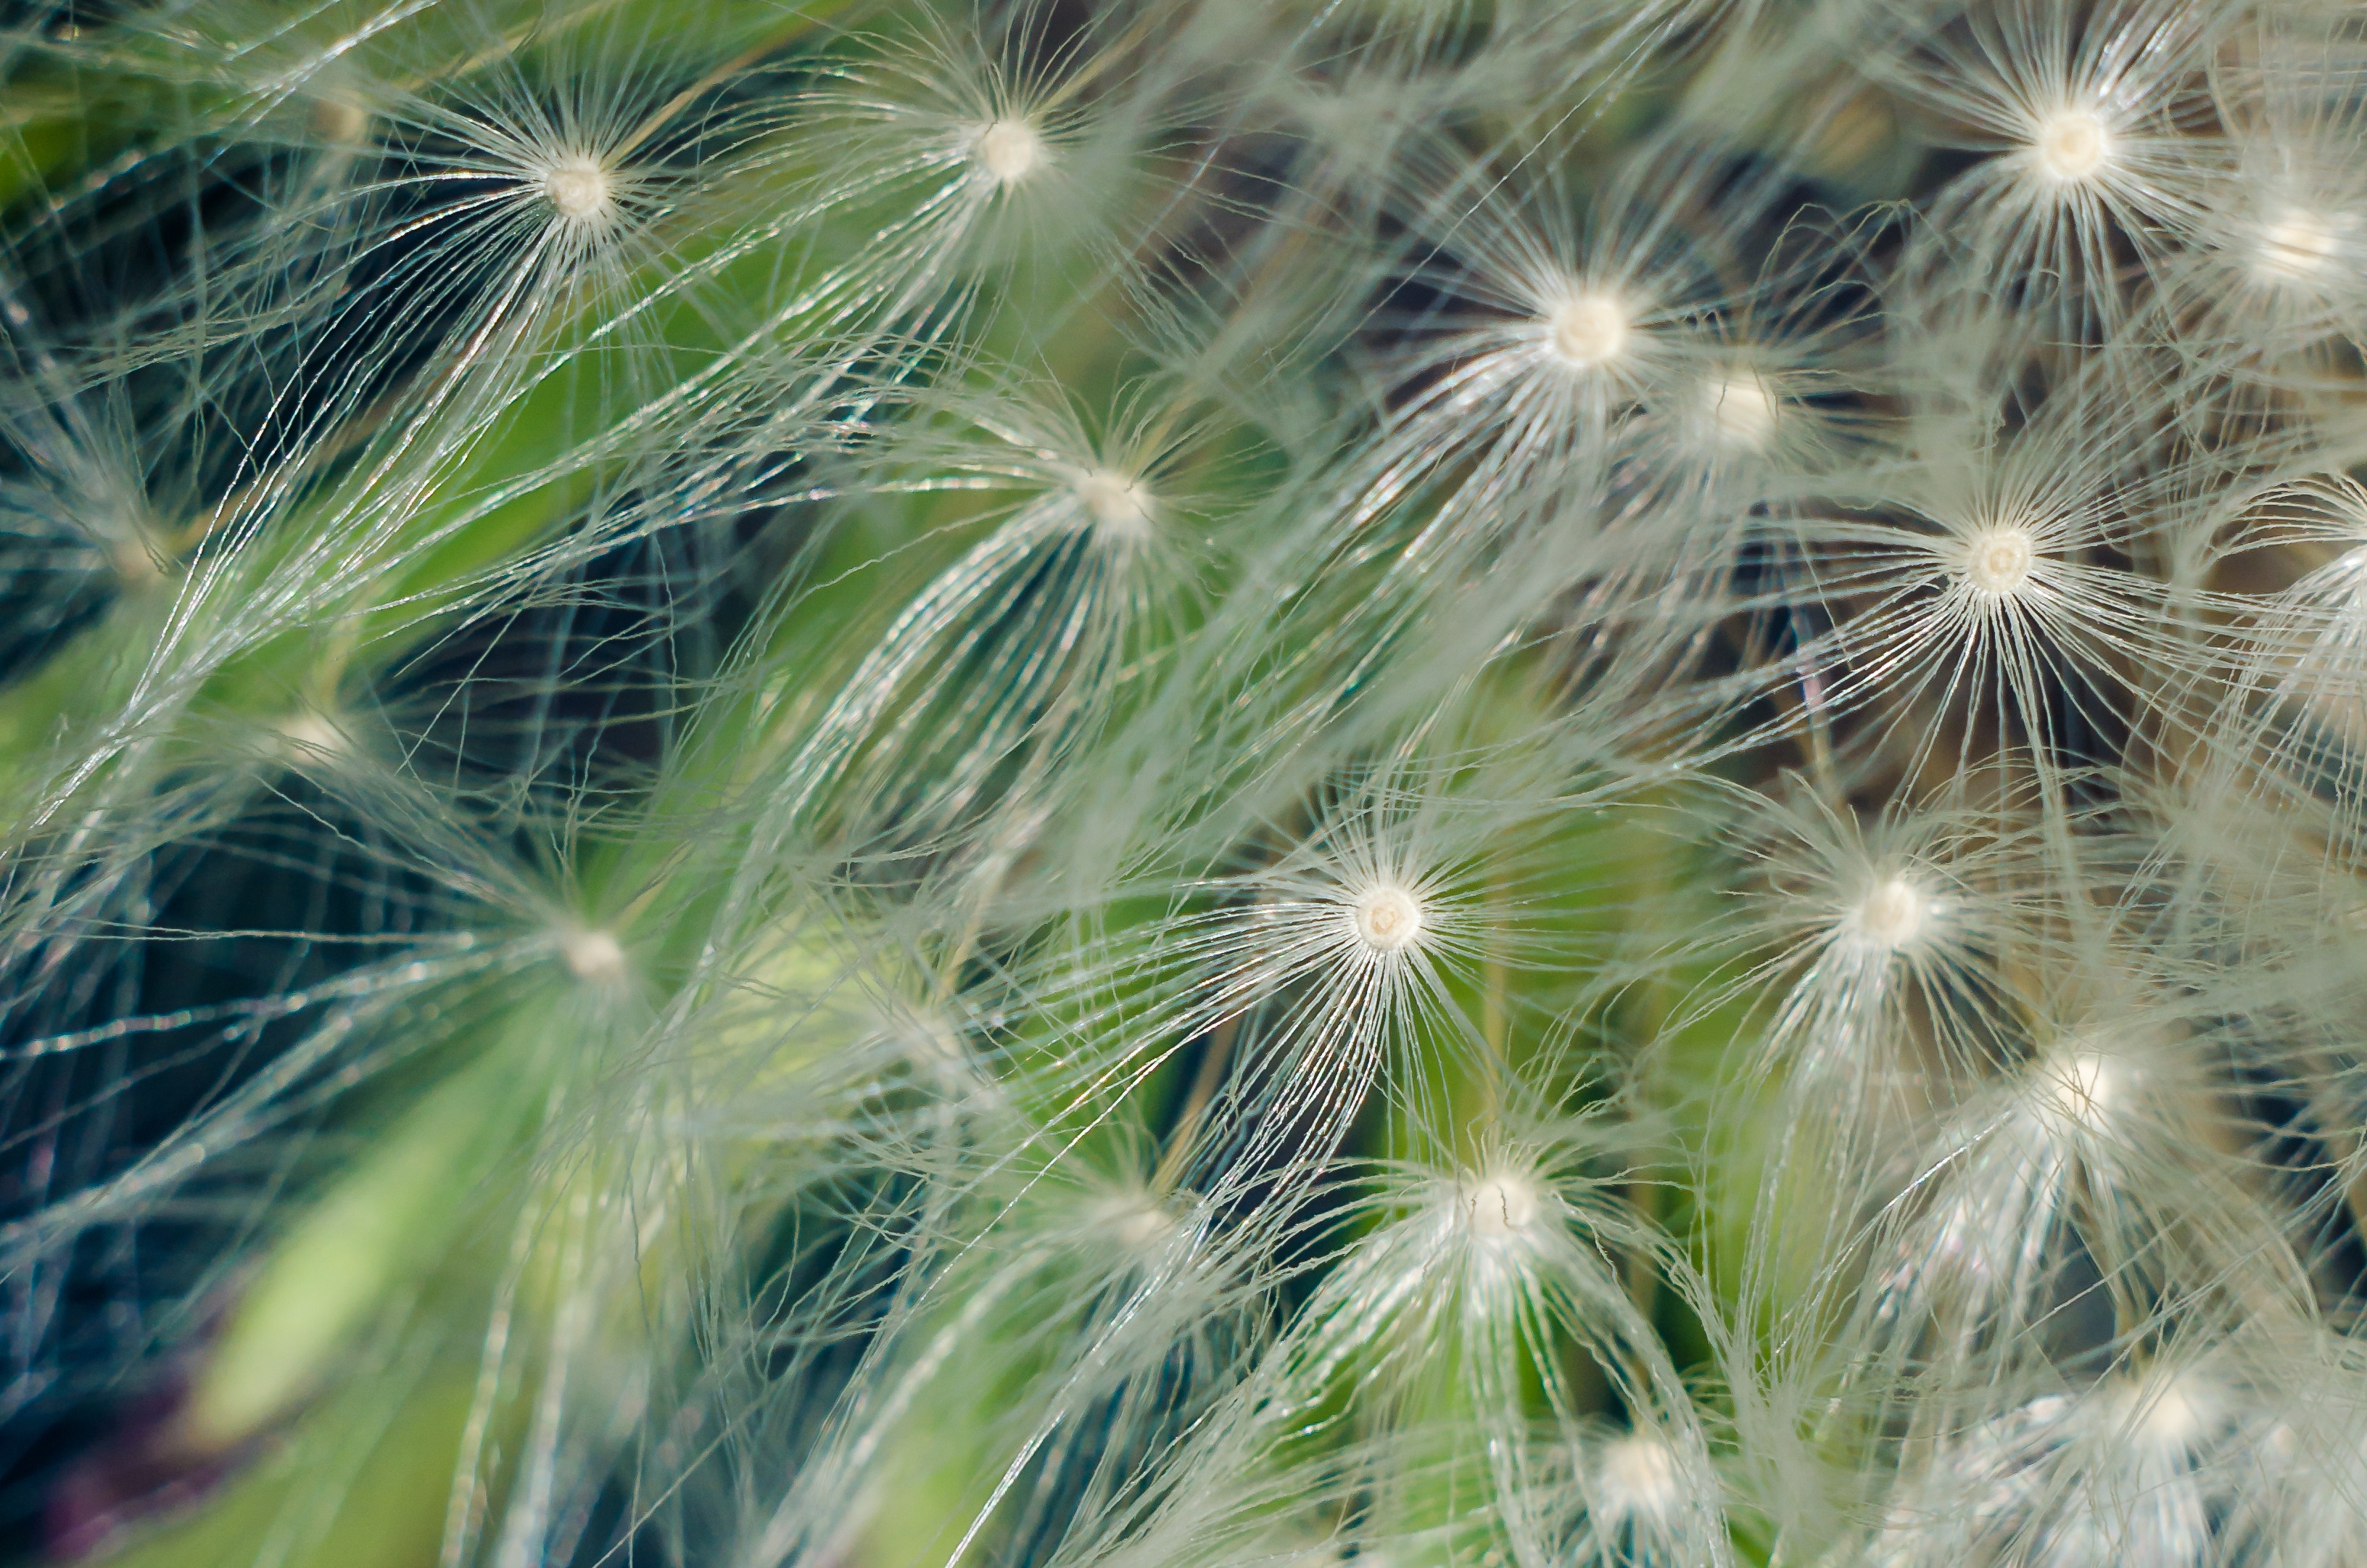
nature, grass, plant, field, photography, dandelion, sunlight, flower, pollen, food, green, macro, flora, flowers, close up, seeds, the background, macro photography, flowering plant, daisy family, grass family, plant stem, land plant